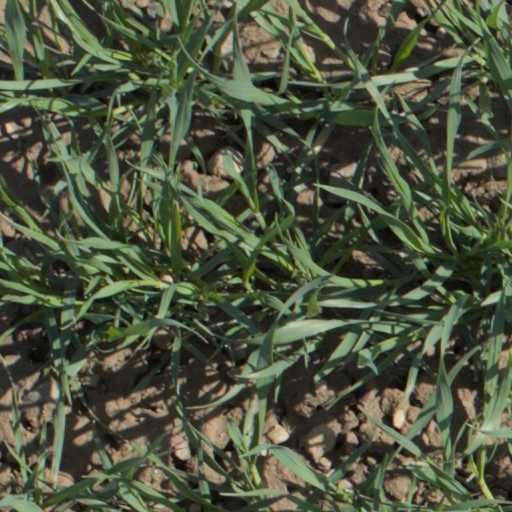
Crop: wheat